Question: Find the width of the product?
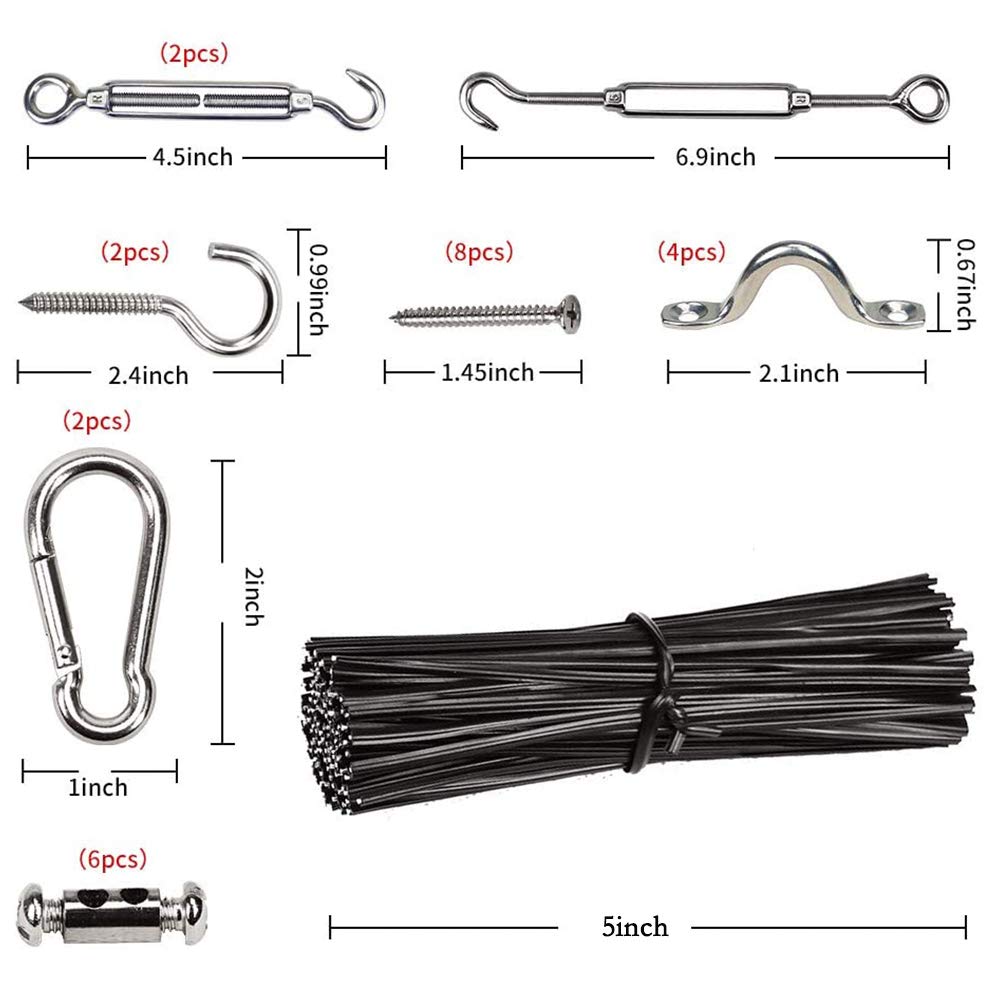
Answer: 5.0 inch